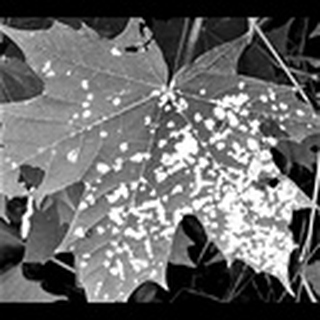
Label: cotton_powdery_mildew